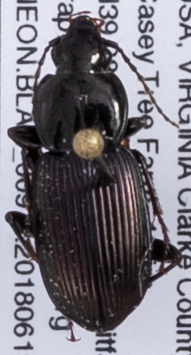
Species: Pterostichus trinarius
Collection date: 2018-06-19
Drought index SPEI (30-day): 1.45
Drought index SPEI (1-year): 0.9
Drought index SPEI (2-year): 0.9